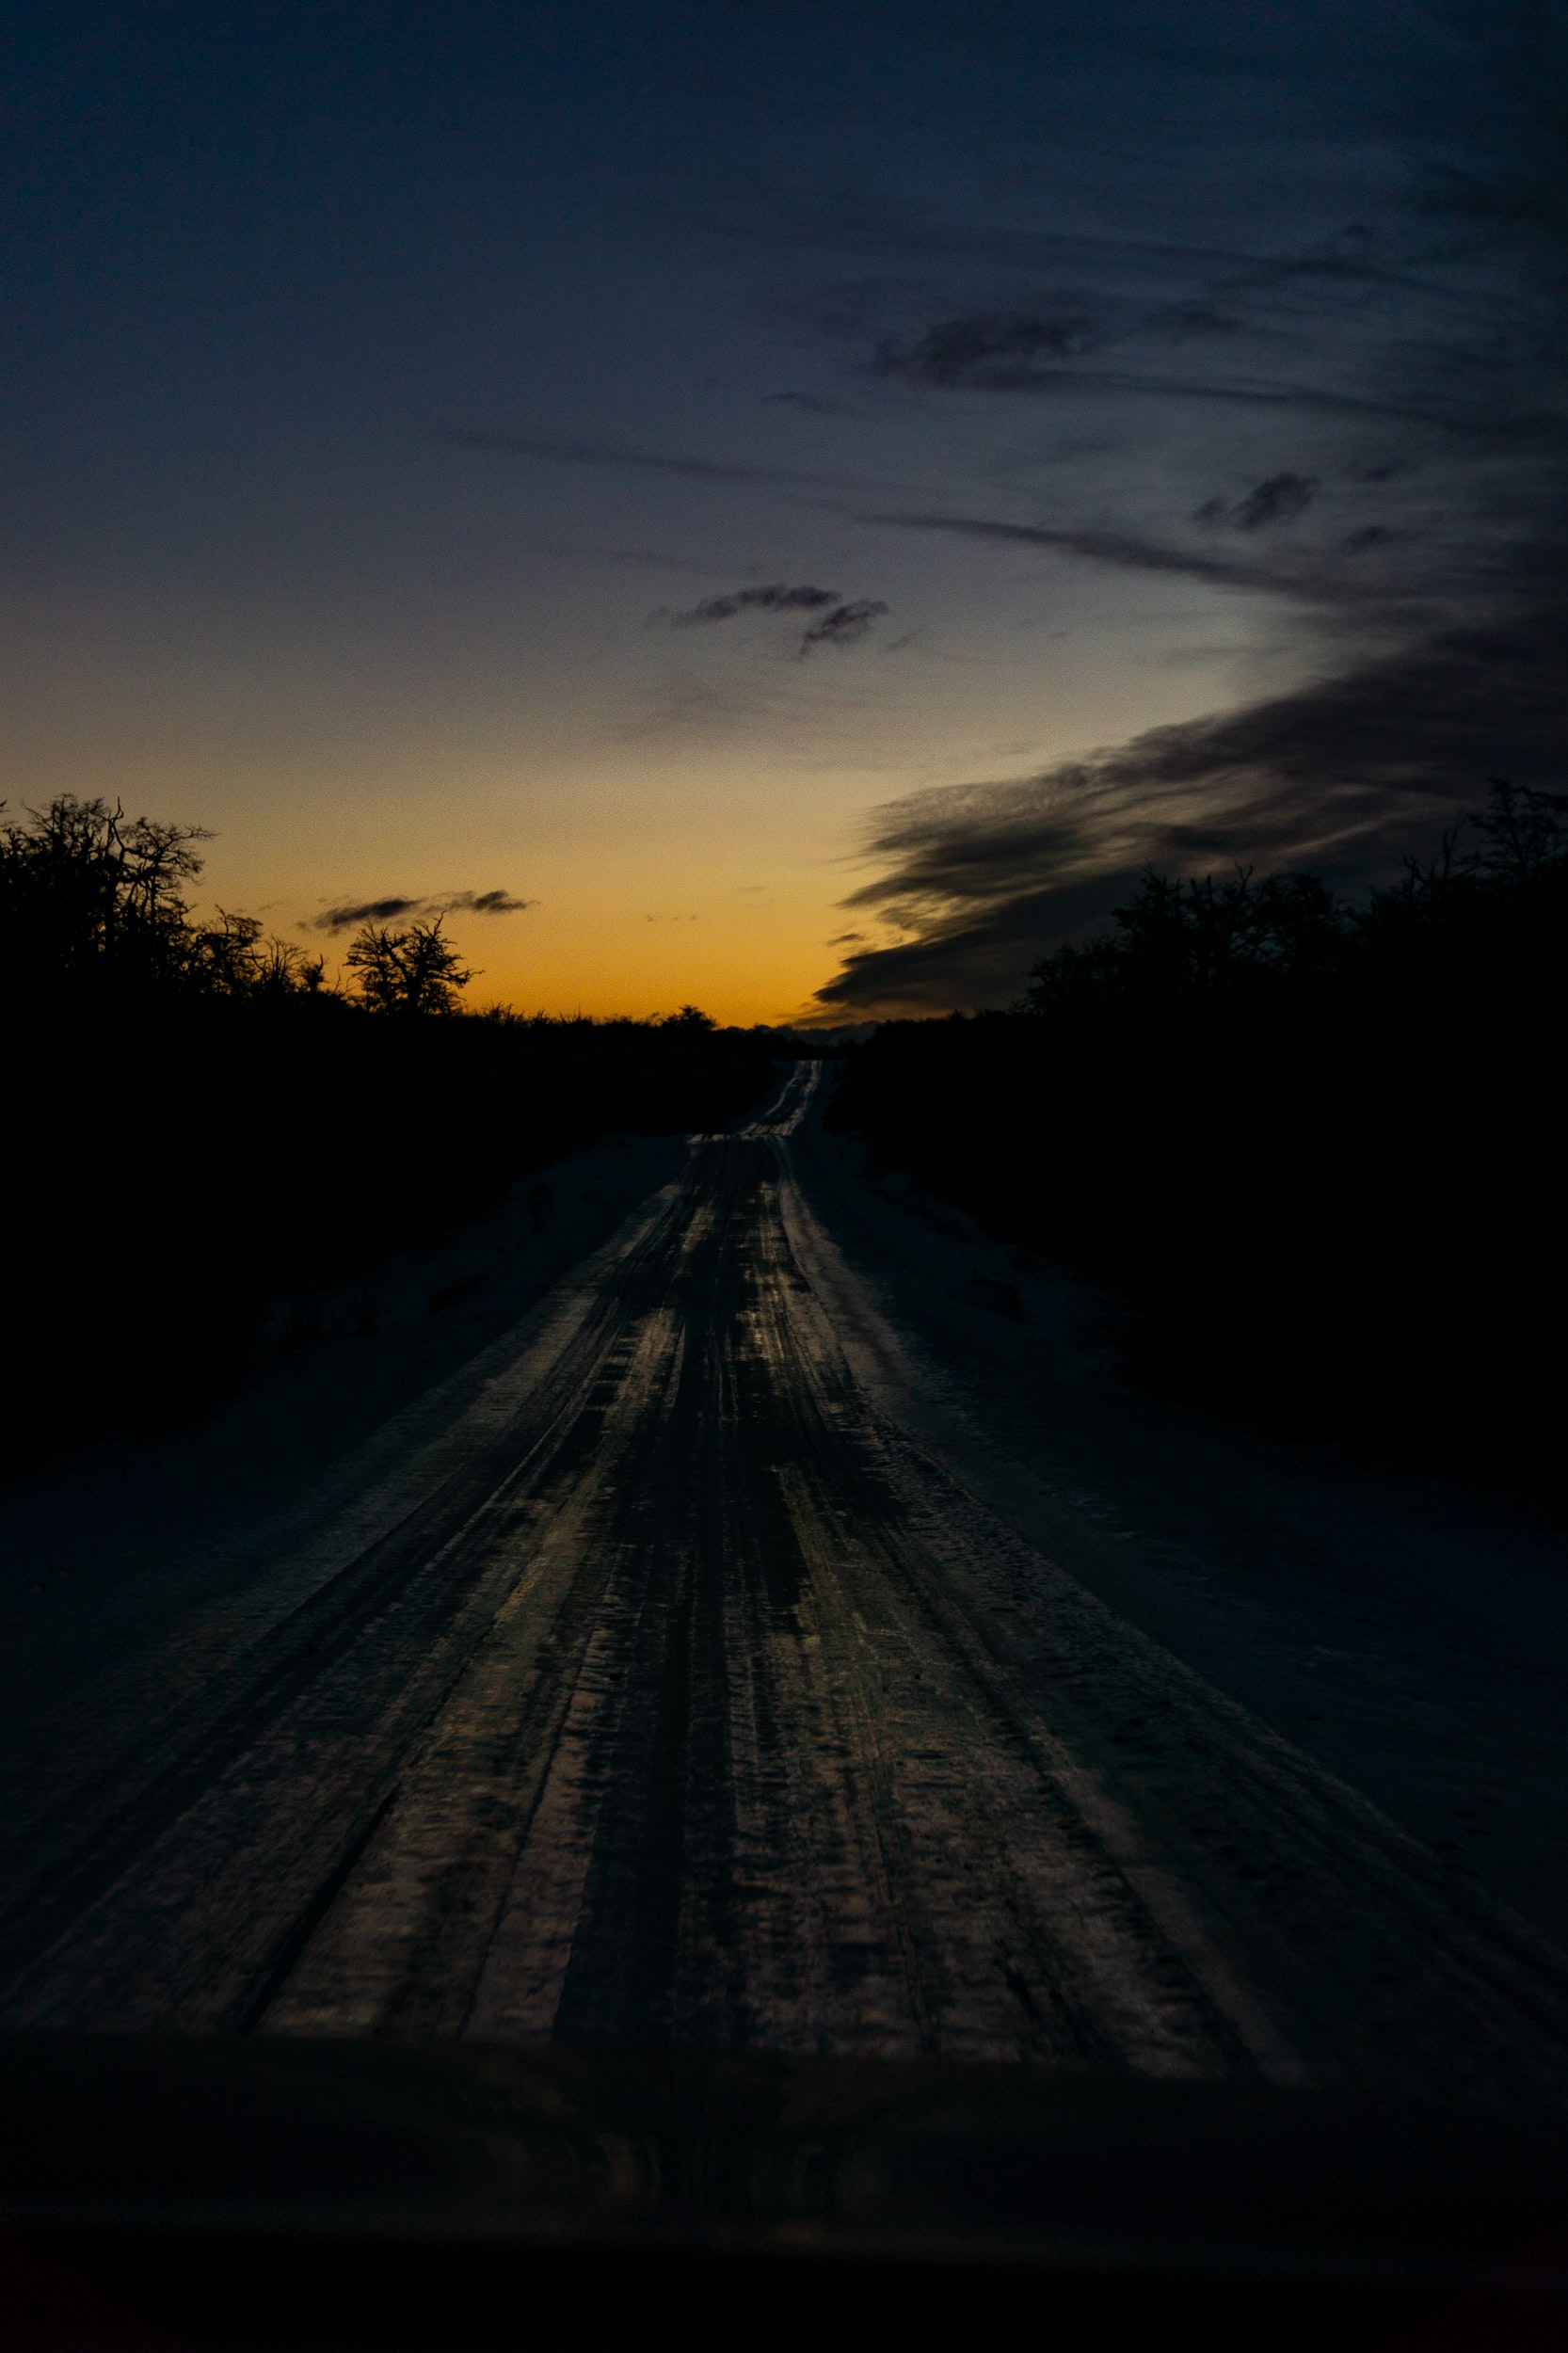
sky, nature, horizon, cloud, sunset, natural landscape, dusk, tree, road, morning, evening, darkness, sunrise, afterglow, atmosphere, infrastructure, night, dawn, landscape, sunlight, photography, nonbuilding structure, forest